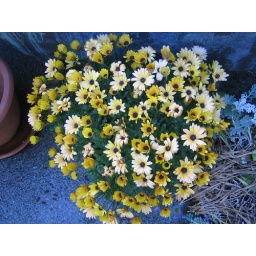
patio flowers in the shade. surrounded by weeds, clay pot, pine needles, concrete, and rusty bath tub